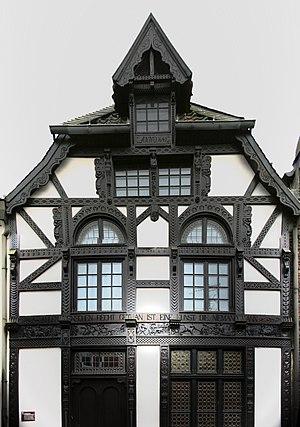
Ferdinand Langenberg, né le 7 avril 1849 à Goch, mort le 17 février 1931, est un sculpteur sur bois allemand.